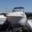
Label: ship